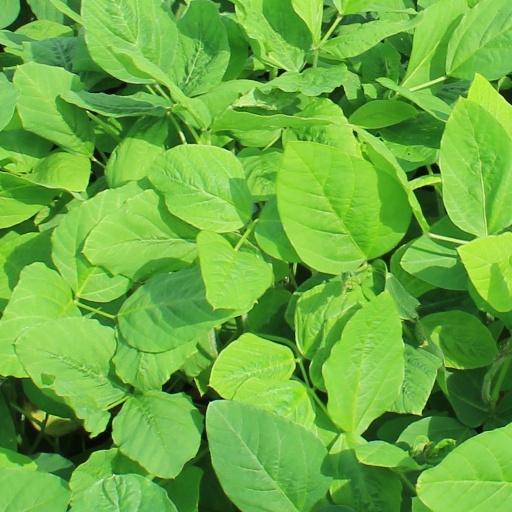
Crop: soybean